Jonathan Davis

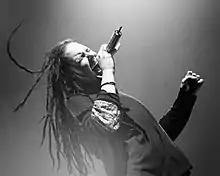
Davis displaying his range of vocals at a Korn concert in September 2002

In the early 2000s, while on tour, Davis was looking for artistic hobbies to satisfy his creative impulses and decided to team up with composer Richard Gibbs to write film soundtracks. Davis and Gibbs were introduced to each other through Zomba Music Group, which published their respective music at the time. Shortly after, Warner Bros. asked them to work on the movie "Queen of the Damned", an adaptation of Anne Rice's third novel in "The Vampire Chronicles" and a sequel to the 1994 film "Interview with the Vampire". Ten songs will be composed by the two men, but only five have been kept. These songs include "System", "Redeemer", "Forsaken", "Slept So Long" and "Not Meant for Me", and sung by the band "The Vampire Lestat" in the movie. While Davis's voice is heard performing the songs in the movie, through the singing voice of Lestat, contractual obligations kept his vocals from appearing on the released in 2002. Aaliyah, who died during filming, was supposed to record a duet with Davis.